Question: What is in the sky?
Tambaya: Menene a sararin samaniya?
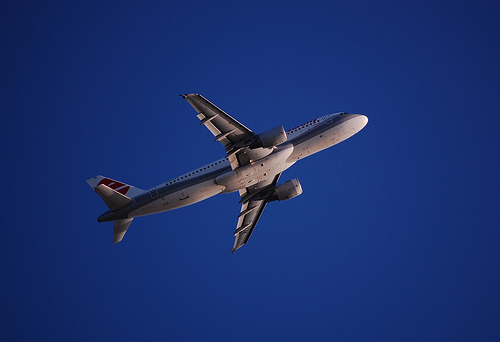
Answer: Plane.
Amsa: Jirgin sama.